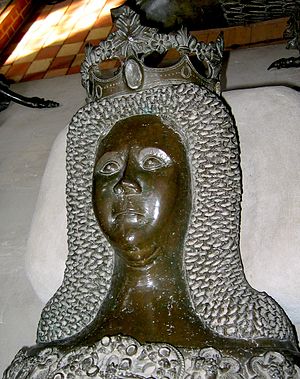
Eufemia af Pommern
Portræt af Eufemia fra hendes gravmæle i Sorø.
Eufemia af Pommern var en dansk dronning og kong Christoffer 2.s hustru. Hun var datter af Bogislaw 4., hertug af Pommern og hans anden kone, Margarete af Rügen.